Lower Moselle

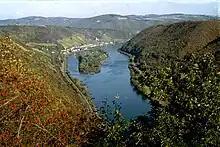
1. Lower Moselle countryside near "Hatzenport" in October

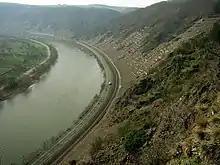
2. Terraced vineyards on the steep hillsides of the "Koberner Uhlen" (behind) and "Winninger Uhlen" in March

The Lower Moselle ( or "Terrassenmosel") is the name given to the lower reaches of the Moselle river - just under 100 kilometres long - in Germany between Pünderich and the Moselle's confluence with the Rhine at Koblenz. The Lower Moselle landscape differs from that of the Middle and Upper Moselle, much of it forming a narrower valley with high and steep sides in places. On the cut banks of the river that are oriented towards the south and west, vineyards are managed, often on the tiniest, terraced strips of land on steep hillslopes.